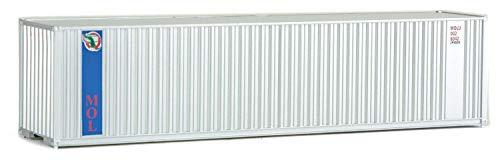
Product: Walthers SceneMaster HO Scale Model of MOL (Gray, Blue) 40' Hi Cube Corrugated Container w/Flat Roof
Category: Toys & Games | Hobbies | Trains & Accessories | Train Cars | Freight Cars
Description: Great Condition.
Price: $11.99
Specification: ProductDimensions:5.5x1.1x1.1inches|ItemWeight:0.64ounces|ShippingWeight:0.64ounces(Viewshippingratesandpolicies)|DomesticShipping:ItemcanbeshippedwithinU.S.|InternationalShipping:ThisitemcanbeshippedtoselectcountriesoutsideoftheU.S.LearnMore|ASIN:B071FV751Q|Itemmodelnumber:949-8218|Manufacturerrecommendedage:14yearsandup